Rikkyo University

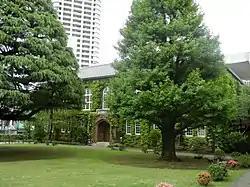
Ikebukuro Campus Mather Library

In 1909, 23 acres of land were purchased near Ikebukuro for the construction of a larger dedicated campus and the university moved into new buildings at this site in 1919. The University Chapel was consecrated in 1920, and the university was officially chartered by the Ministry of Education in 1922.